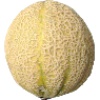
Label: Cantaloupe 2